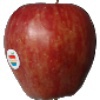
Label: Apple Red 1